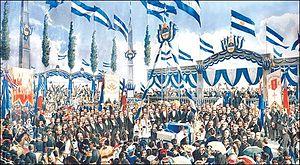
La Plata est la capitale de la province de Buenos Aires, et par ailleurs chef-lieu du partido de La Plata. Située à 56 km au sud-est de la ville de Buenos Aires, elle est souvent surnommée la ville des Diagonales, ou plus rarement, la ville des Tilleuls.